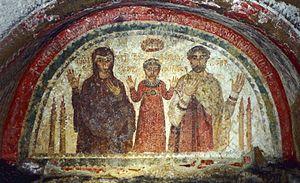
Le centre historique de Naples est un espace urbain antique influencé par différentes cultures successives qui ont toutes marqué de leur empreinte l'architecture et le réseau urbain napolitains.
Les Catacombes San Gennaro sont des centres souterrains d'enterrements paléochrétiens, situés à Naples, en Italie. Elles se trouvent dans la partie nord de la ville, dans le versant qui conduit à Capodimonte. Le lieu se trouve facilement identifié par la grande église de Madre del Buon Consiglio.